Weierstrass functions

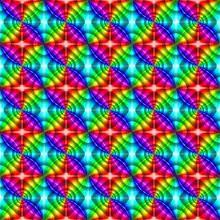
Plot of the p-function using Domain coloring

The Weierstrass p-function is related to the zeta function by